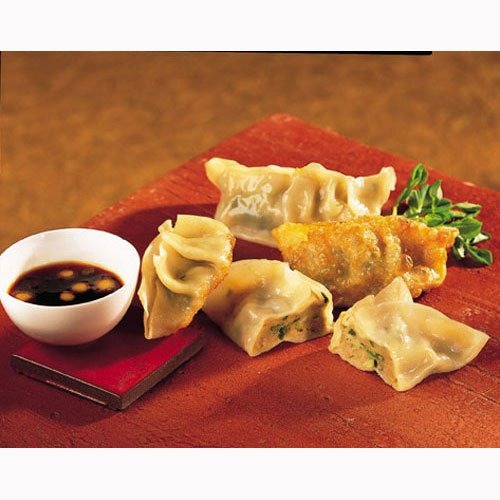
Item Name: Cuisine Innovations Vegetable Potsticker Appetizer -- 100 per case.
Bullet Point 1: Special Orders CANNOT be cancelled, returned or refunded.
Bullet Point 2: Ships frozen, CANNOT be cancelled after being processed.
Product Description: Cuisine Innovations Vegetable Potsticker Appetizer -- 100 per case. An Asian dumpling wrap stuffed with a medley of finely chopped vegetables that include carrots, celery and onions. Lightly seasoned with garlic and ginger for a true Asian flavor. 0.7 ounce
Value: 100.0
Unit: Count

Price: 141.85